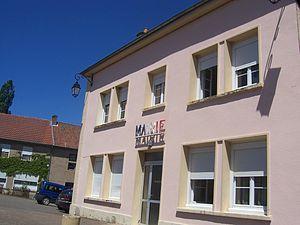
Mairie d'Antully
Antully est une commune française située dans le département de Saône-et-Loire en région Bourgogne-Franche-Comté.